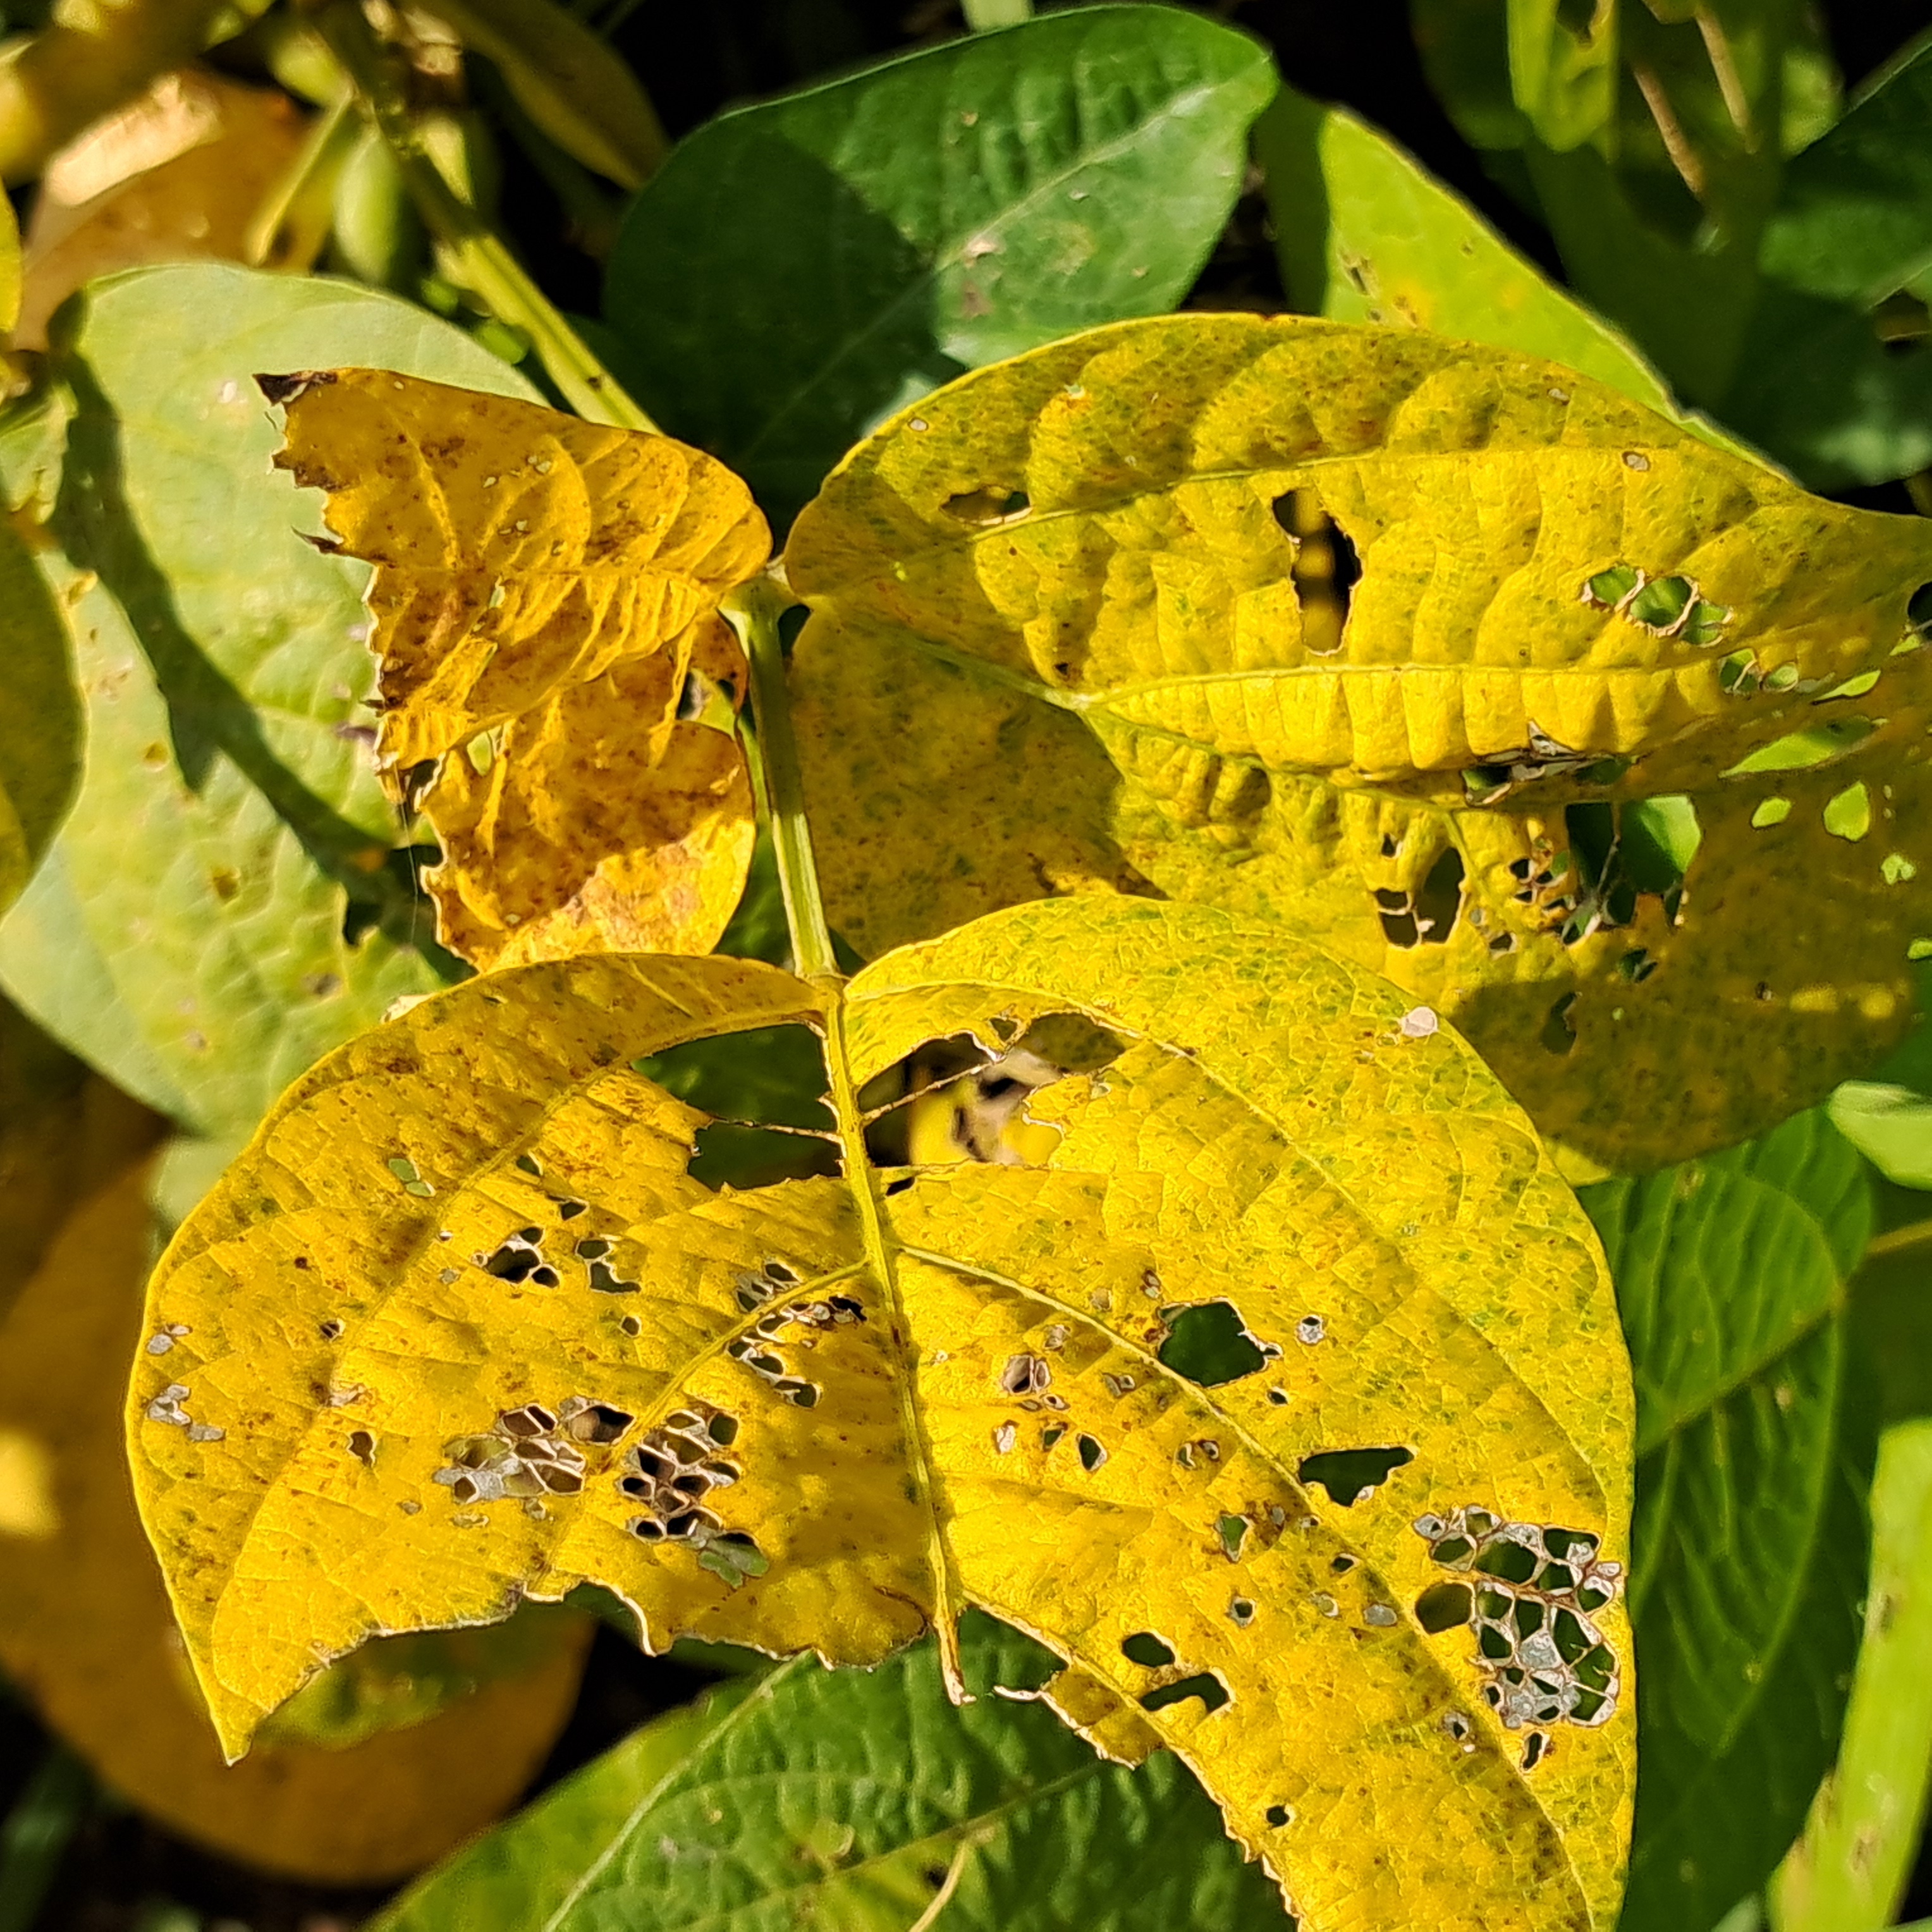
Label: Caterpillar_Semilooper_Pest